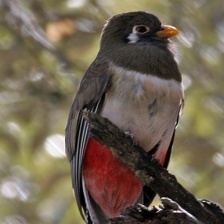
Species: ELEGANT TROGON
Scientific name: TROGON ELEGANS